Gately's People's Store

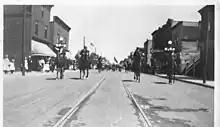
4th of July parade in front of Gately's store circa 1918

Gatelys Peoples Store was a department store at 11201 S. Michigan Avenue, in the Roseland neighborhood of Chicago. It was described as "the biggest store on Michigan Avenue".